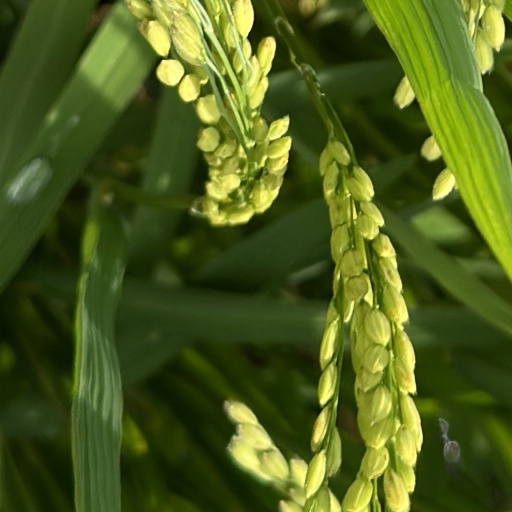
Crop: rice